Paper Rocket

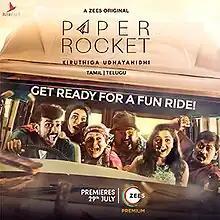
Promotional poster

Paper Rocket is an Indian drama streaming television web series written and directed by Kiruthiga Udhayanidhi and produced by Sreenidhi Sagar under his banner Rise East Productions. The series stars Kalidas Jayaram and Tanya Ravichandran in the lead roles. Music and background score was composed by Simon K King. Cinematography handled by Richard M Nathan, Gavemic U Ary (one episode) and editing was done by Lawrence Kishore.